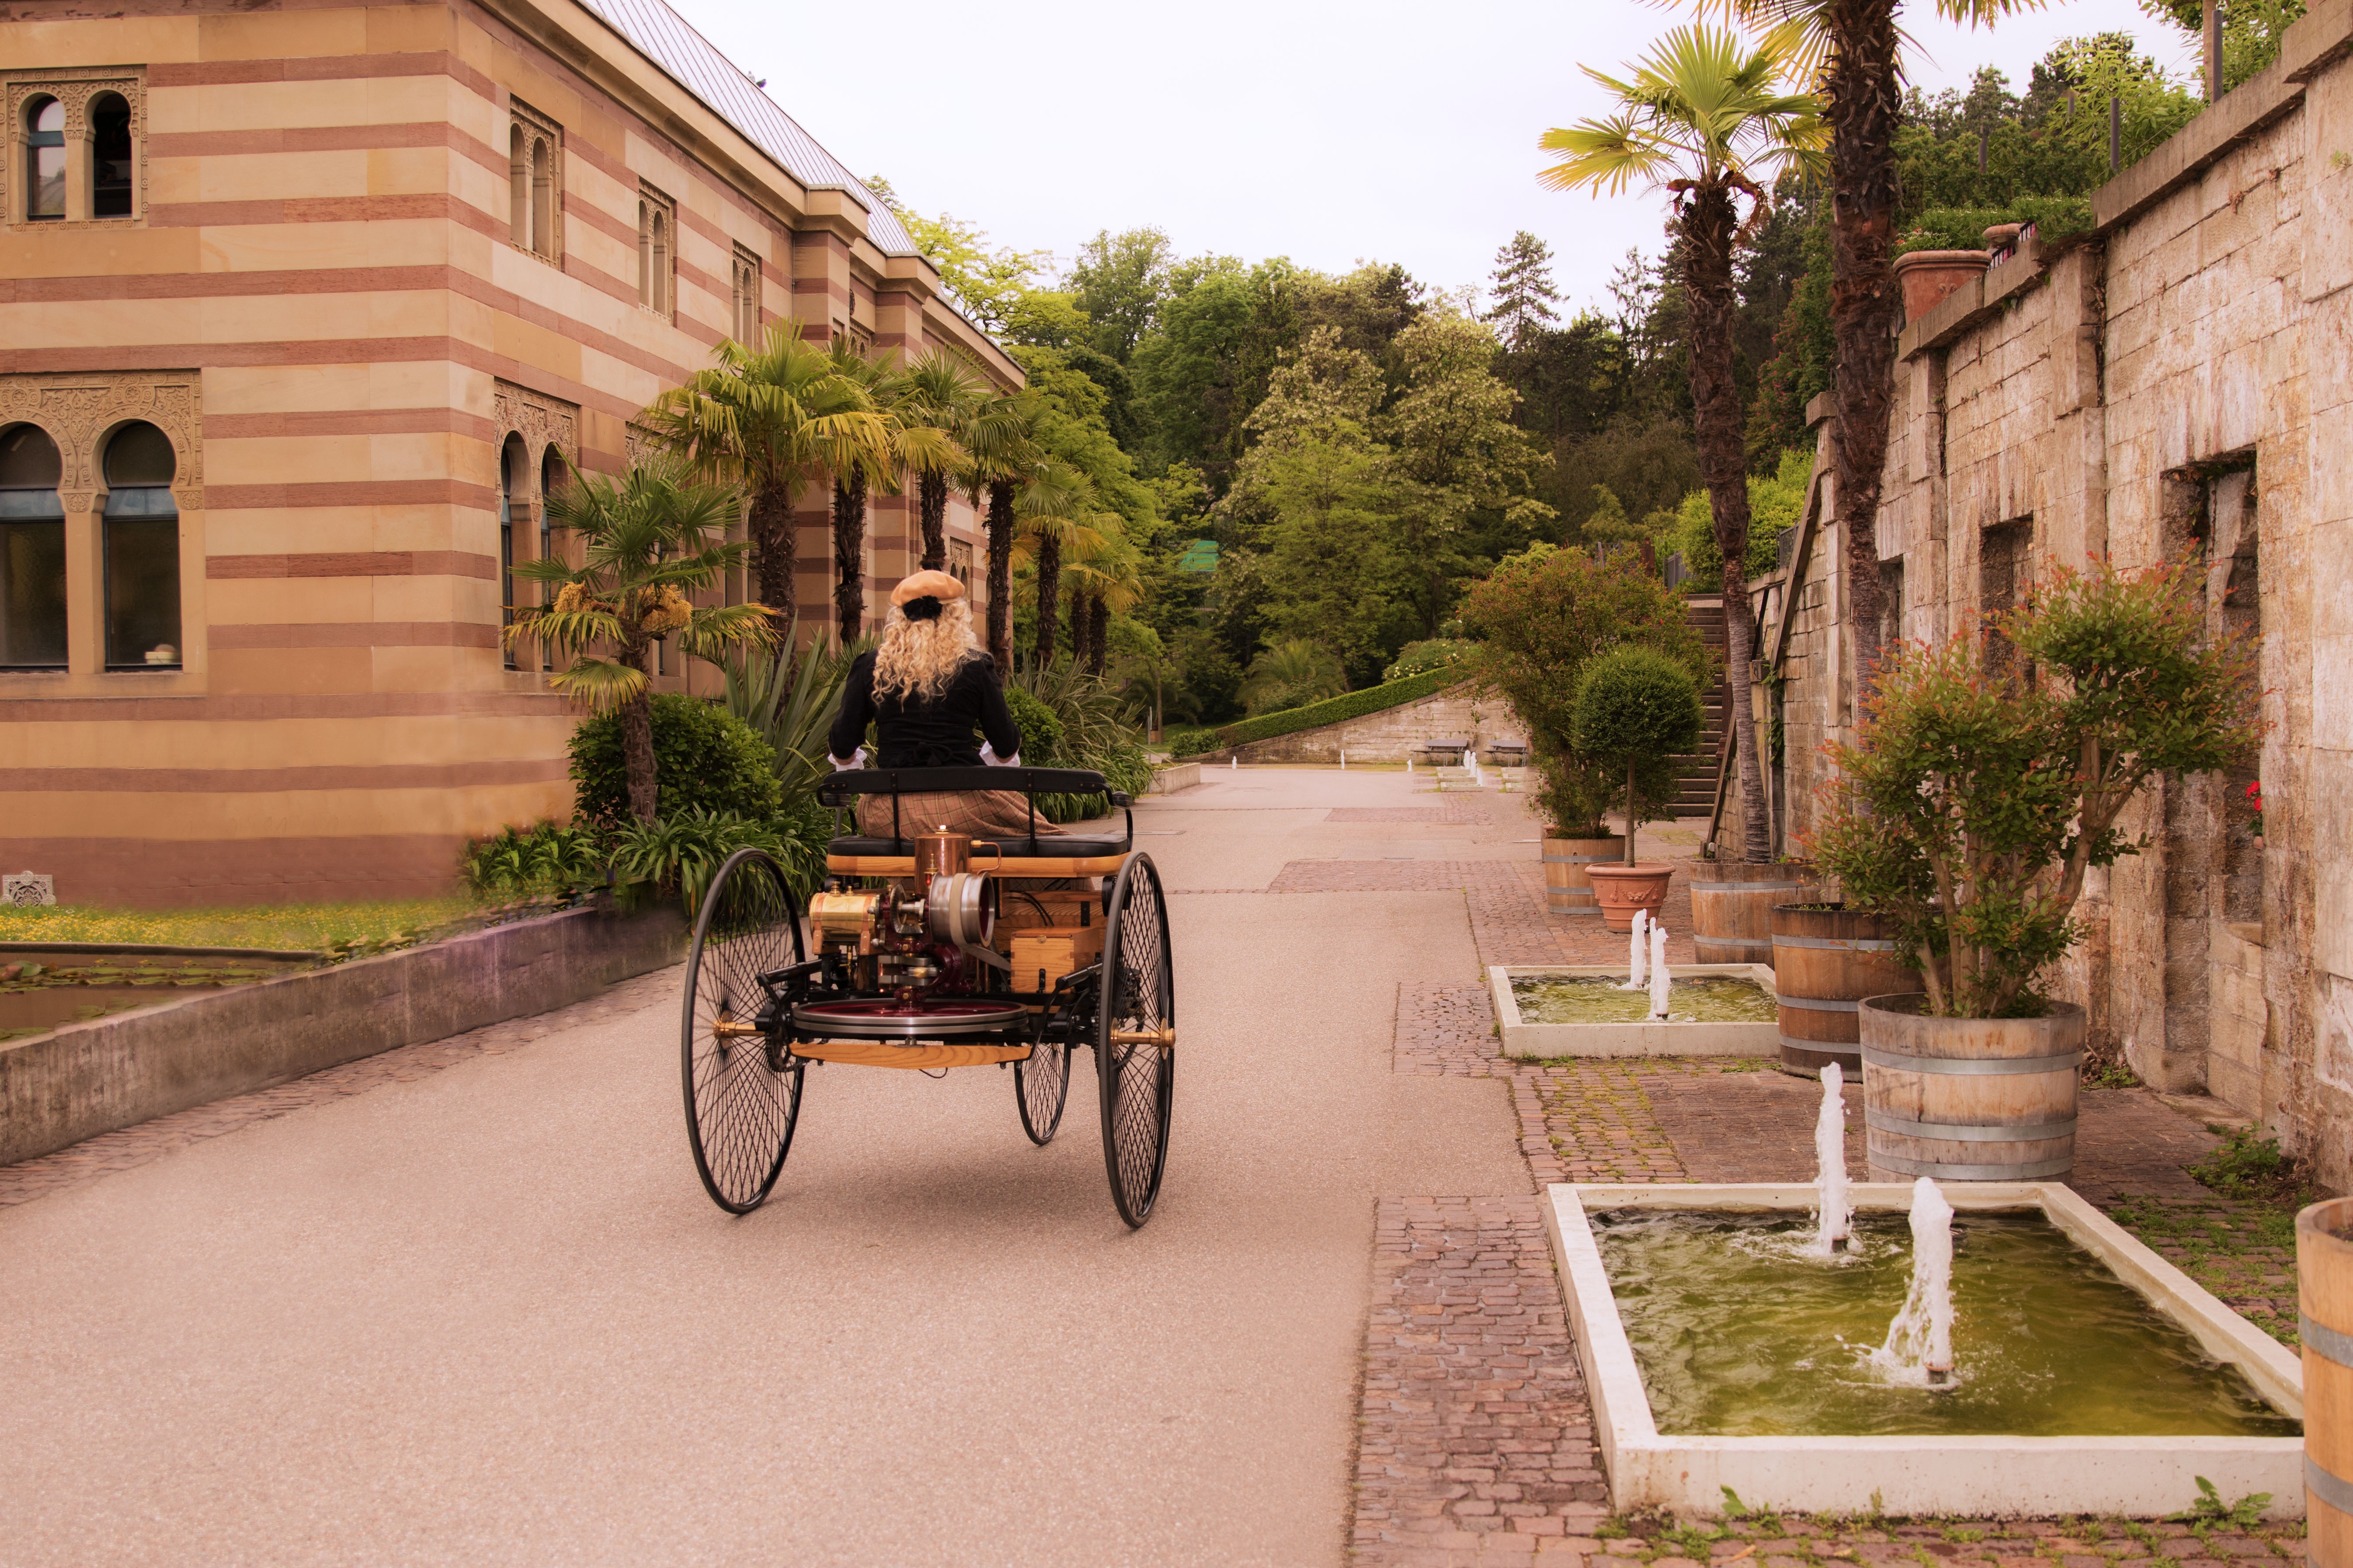
town, home, village, vehicle, cottage, waterway, automotive, courtyard, oldtimer, classic, estate, yard, historically, mercedes benz, stuttgart, wilhelma, bertha benz